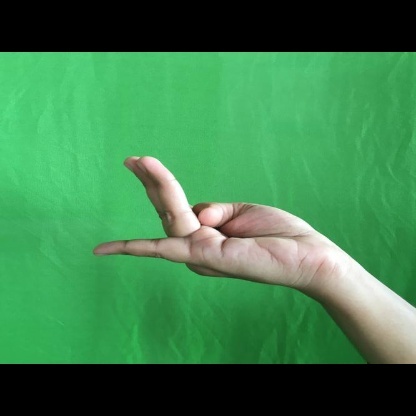
Mudra: Chaturam